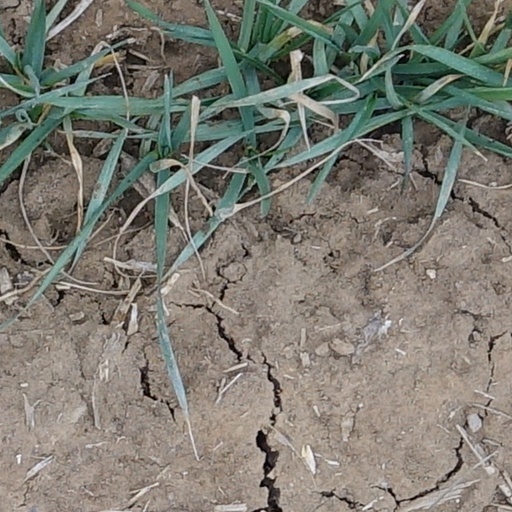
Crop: wheat